List of Asteraceae genera

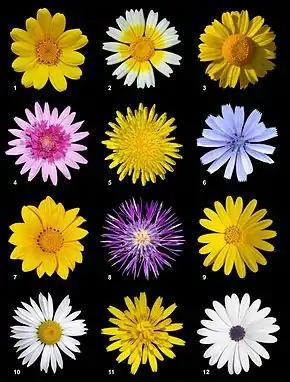
Twelve species of Asteraceae

, Plants of the World Online listed 1,716 accepted genera in the family Asteraceae. Those genera are listed with their author citations. Taxonomic synonyms are not included.